Navidad Formation

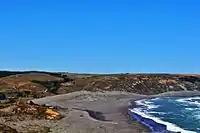
Southward view towards the mouth of Rapel River. Navidad outcrops can be seen above the beach in the right of the image.

Navidad Formation is located in the Chilean Coast Range in Central Chile at the latitudes of 33°00' S–34°30' S. The formation crops out more-less continuously along coastal bluffs displaying well-preserved exposures. The coastal exposures extends from the vicinities of San Antonio in the north to Boca Pupuya in the south over a length of 16 km. Morphologically the coastal zone near the formation has been divided into four distinct zones: a "coastal platform" of rocky outcrops and sand beaches, "marine terraces" dipping gently towards the sea, "dissected coastal plain" at the mouth of Rapel River and "fluvial terraces" in the northern and southern shores of Rapel River.